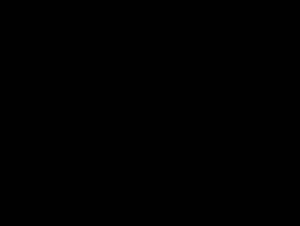
Le sacubitril est un inhibiteur de la néprilysine. C'est un médicament expérimental développé par Novartis sous le nom AHU377 dans le cadre de l'insuffisance cardiaque. Il est étudié en association avec le valsartan, sous le nom LCZ696.